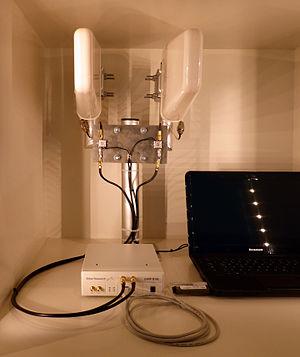
Un IMSI-catcher, parfois traduit en intercepteur d'IMSI, est un appareil de surveillance utilisé pour intercepter le trafic des communications mobiles, récupérer des informations à distance ou pister les mouvements des utilisateurs des terminaux. Le terme IMSI-catcher est en réalité non exhaustif, l'appareil permettant de faire bien plus que simplement récupérer le numéro IMSI. Pour arriver à ses fins, un IMSI-catcher simule une fausse antenne-relais en s'intercalant entre le réseau de l'opérateur de téléphonie et le matériel surveillé.